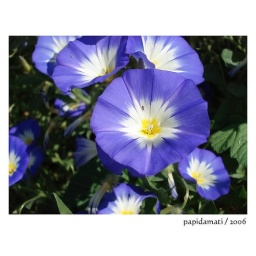
ant in green & blue